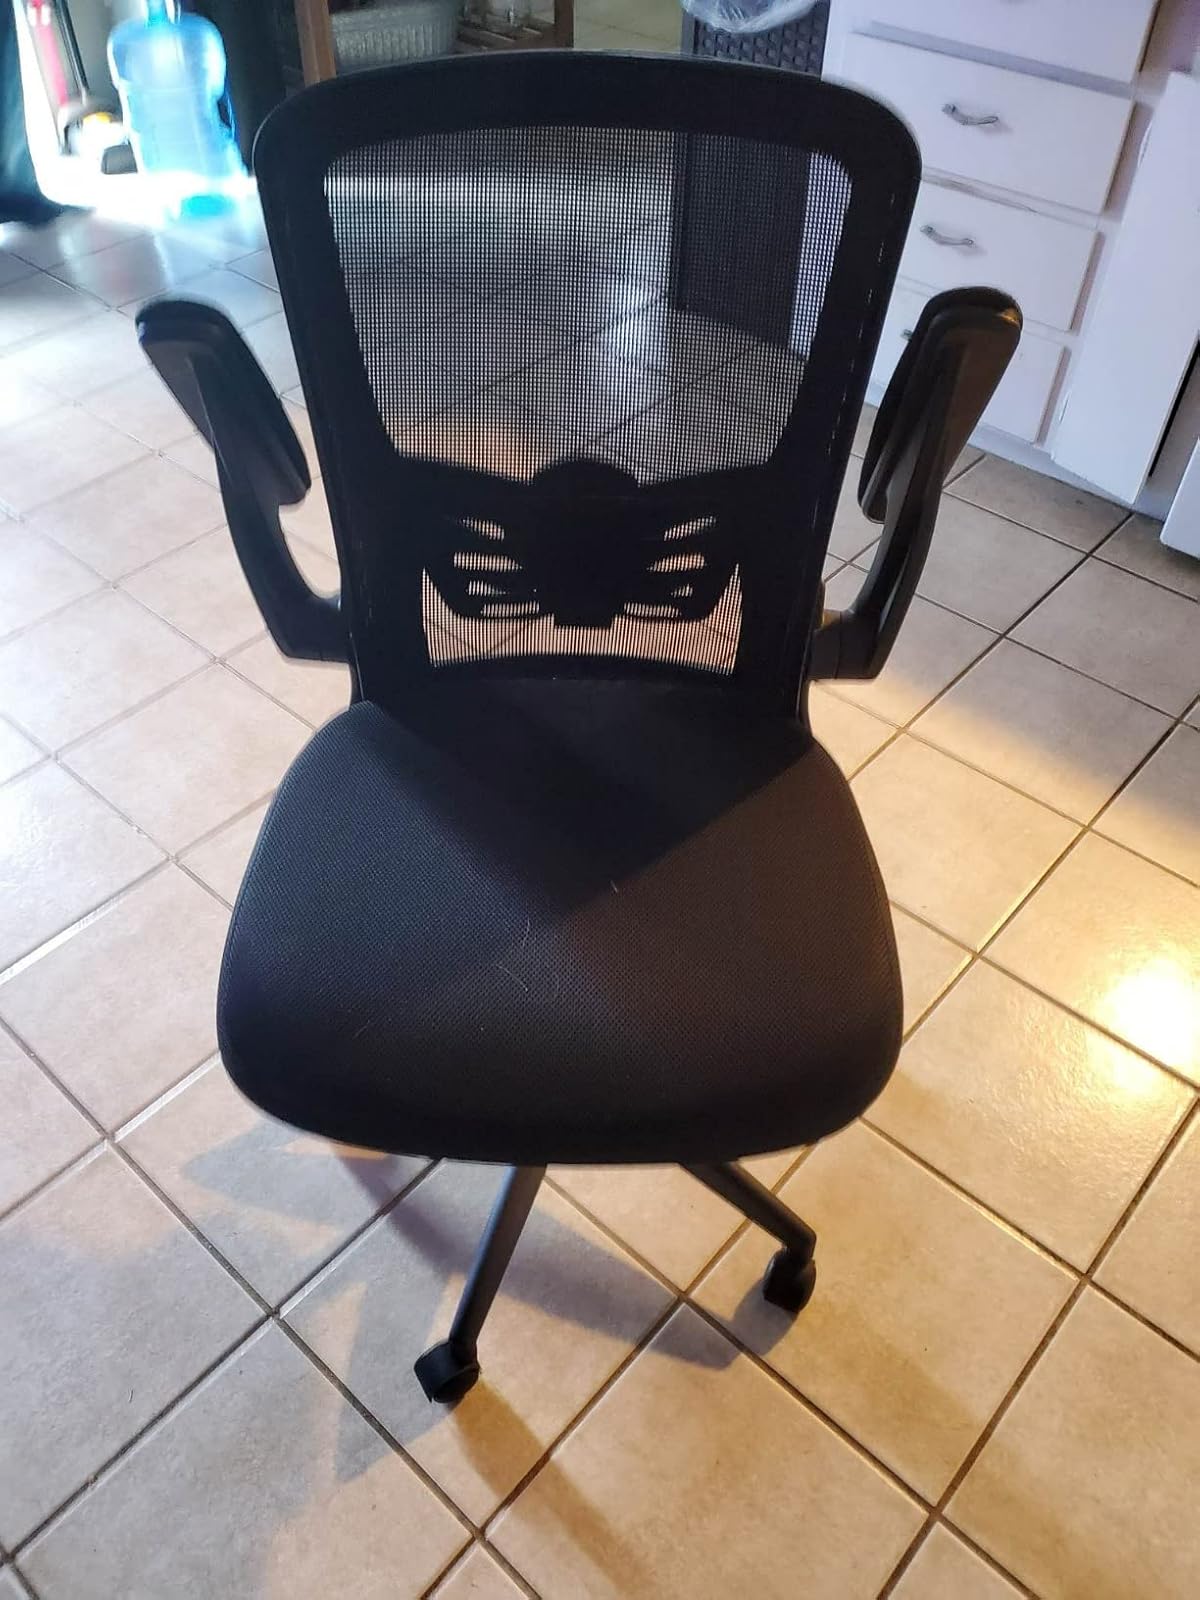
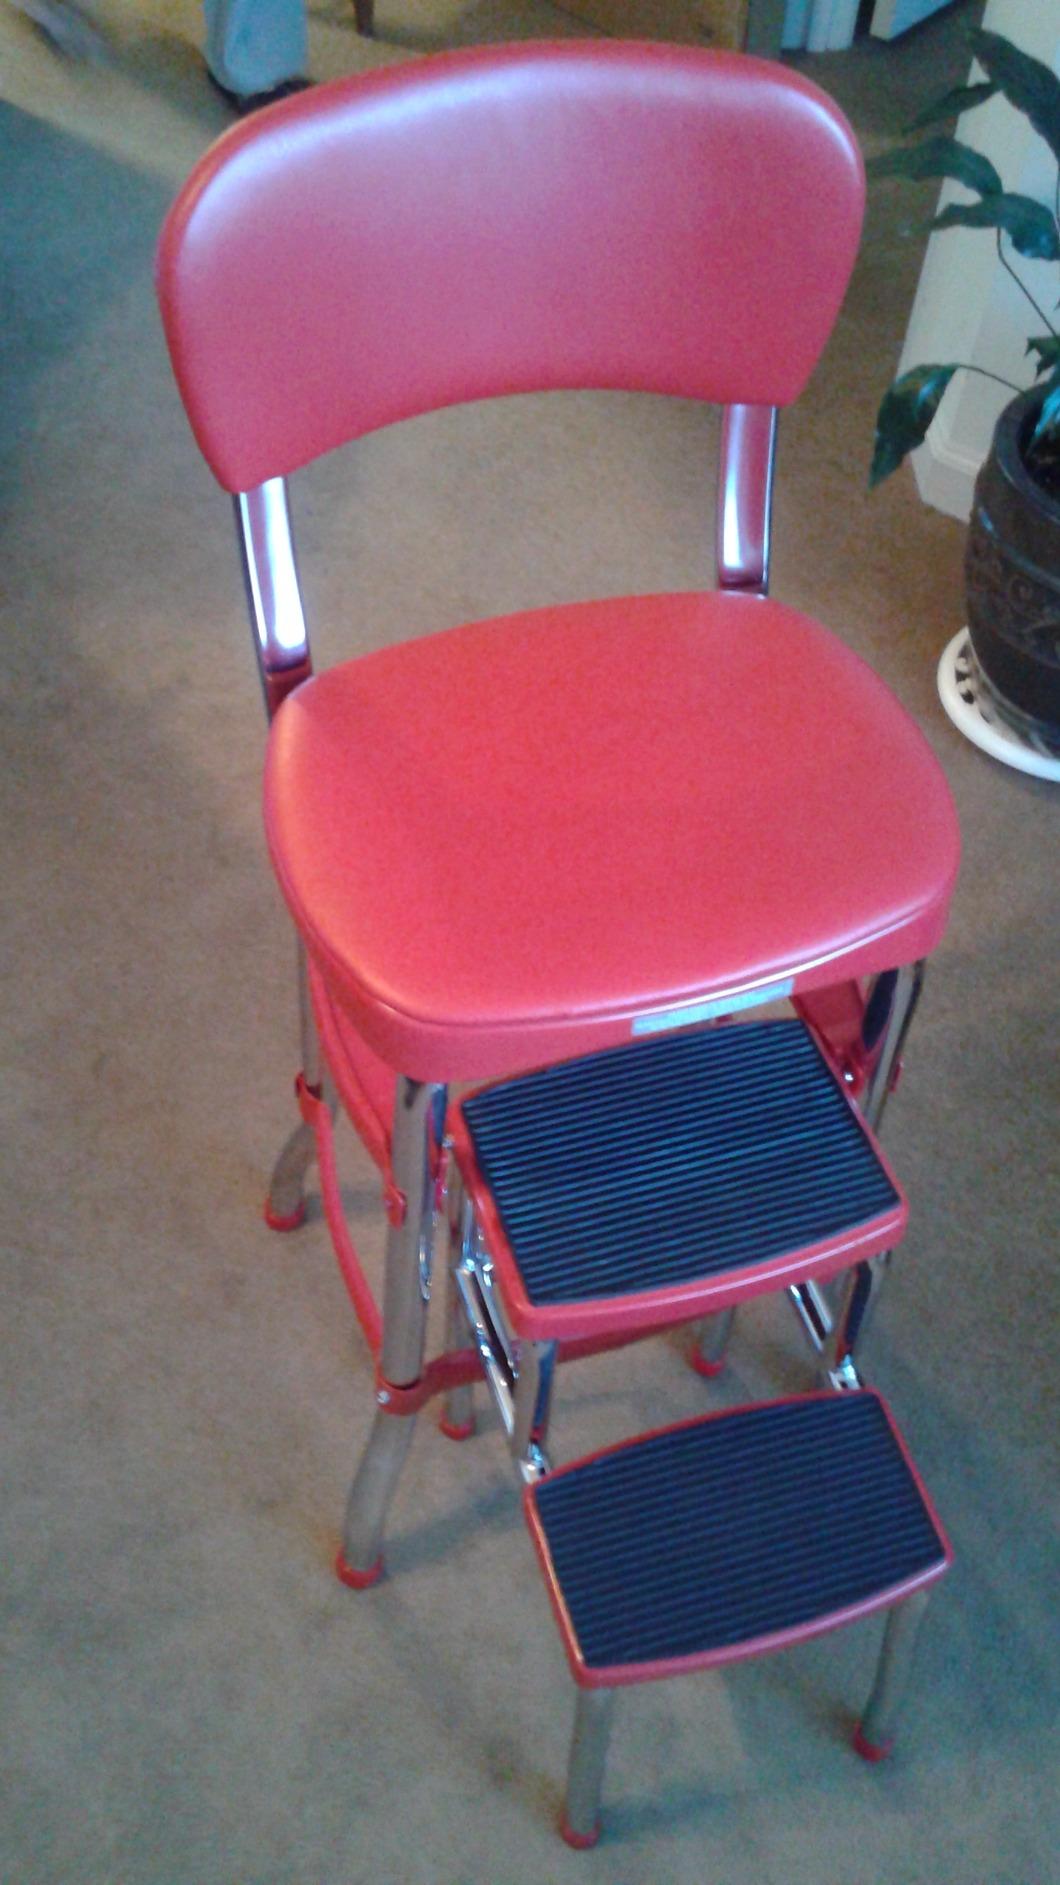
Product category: items_chair
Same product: no